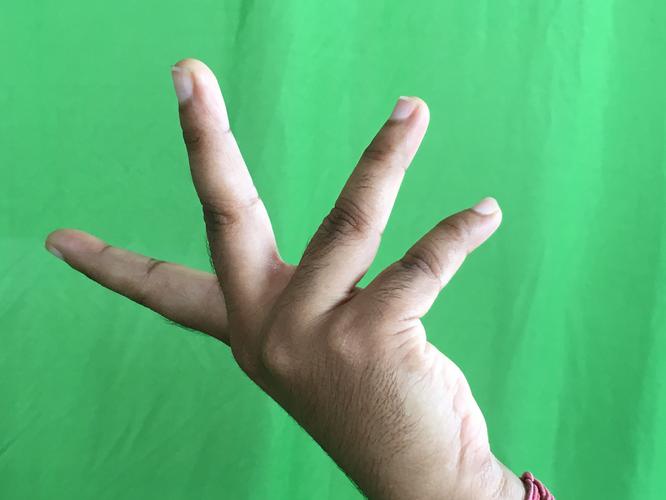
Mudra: Alapadmam
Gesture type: single_hand